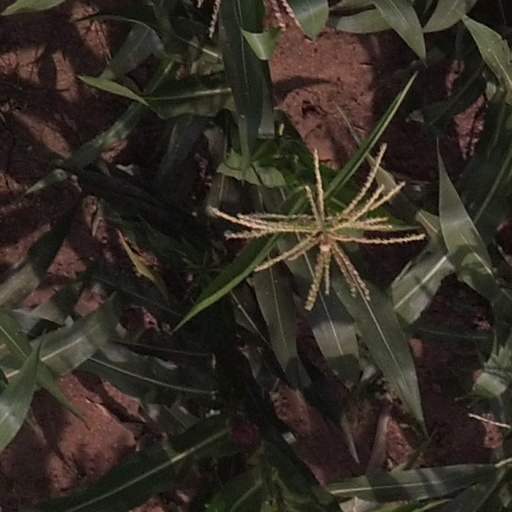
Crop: maize; corn